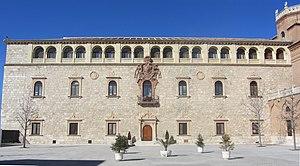
Palais des archevêques à Alcalá de Henares (Communauté de Madrid - Espagne). Patrimoine historique espagnol. This is a photo of a monument indexed in the Spanish heritage register of Bienes de Interés Cultural under the reference RI-51-0000727.
L'ordonnance d'Alcalá est un ensemble de 131 lois promulguées par l'assemblée des Cortes convoqués par le roi Alphonse XI de Castille à Alcalá de Henares le 28 février 1348. Elle reste le principal corps de lois de la Castille médiévale jusqu'aux lois de Toro de 1505. Elle est organisée en 32 titres. Ce texte législatif est reproduit dans la Nueva recopilación et la Novísima recopilación.
Alcalá de Henares est une commune espagnole, située dans la Communauté de Madrid.